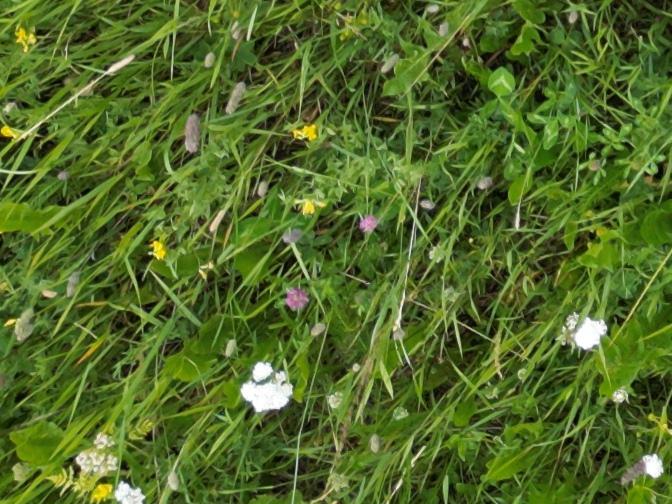
Flowers visible: yarrow flowers, yarrow flowers